Protected areas of Vietnam

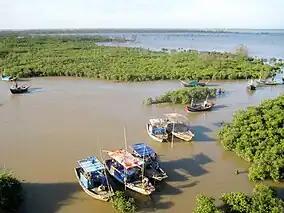
Landscape Xuân Thủy National Park

Many areas of Vietnam are under protection. While the national reserves cover small areas of scientific significance with restricted access, the national parks also cover wetlands of Ramsar designated areas and BirdLife International inscribed bird areas. The largest of the national parks initially covered were the Cúc Phương National Park, the Cát Tiên National Park, and the Côn Đảo National Park which to start with were forest areas cum reserves or prohibited areas. The objective for creating national parks was to allow access to the reserved areas as a part of ecotourism and cultural needs with full attention to the basic approach of conservation of natural environmental resources.